HMS Northumberland (1866)

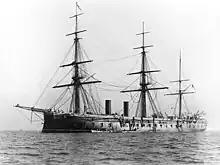
"Northumberland" in three-masted configuration, 1890

Unlike her half-sisters, "Northumberland" was armed with a mix of , , and rifled muzzle-loading guns. All 4 nine-inch and 18 eight-inch were mounted on the main deck while 4 eight-inch guns were fitted on the upper deck as chase guns. Both seven-inch guns were mounted in the stern on the main deck, also as chase guns.